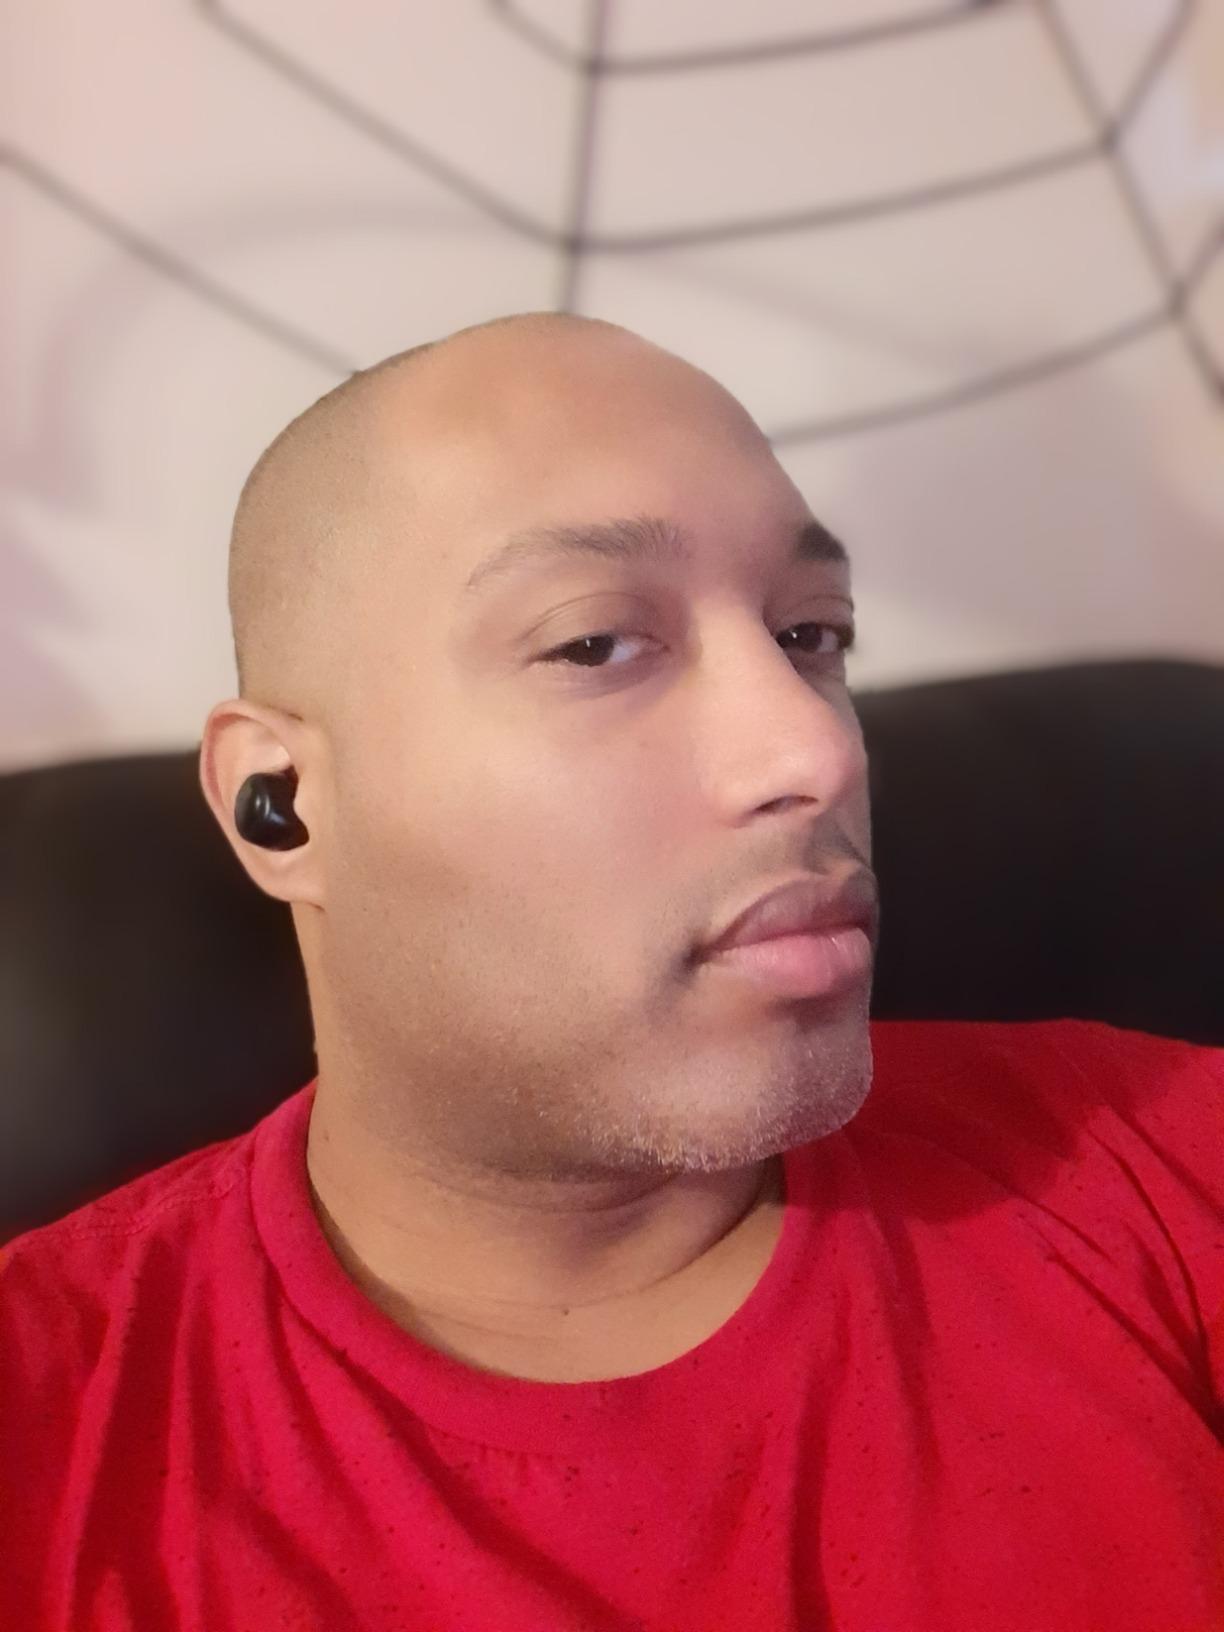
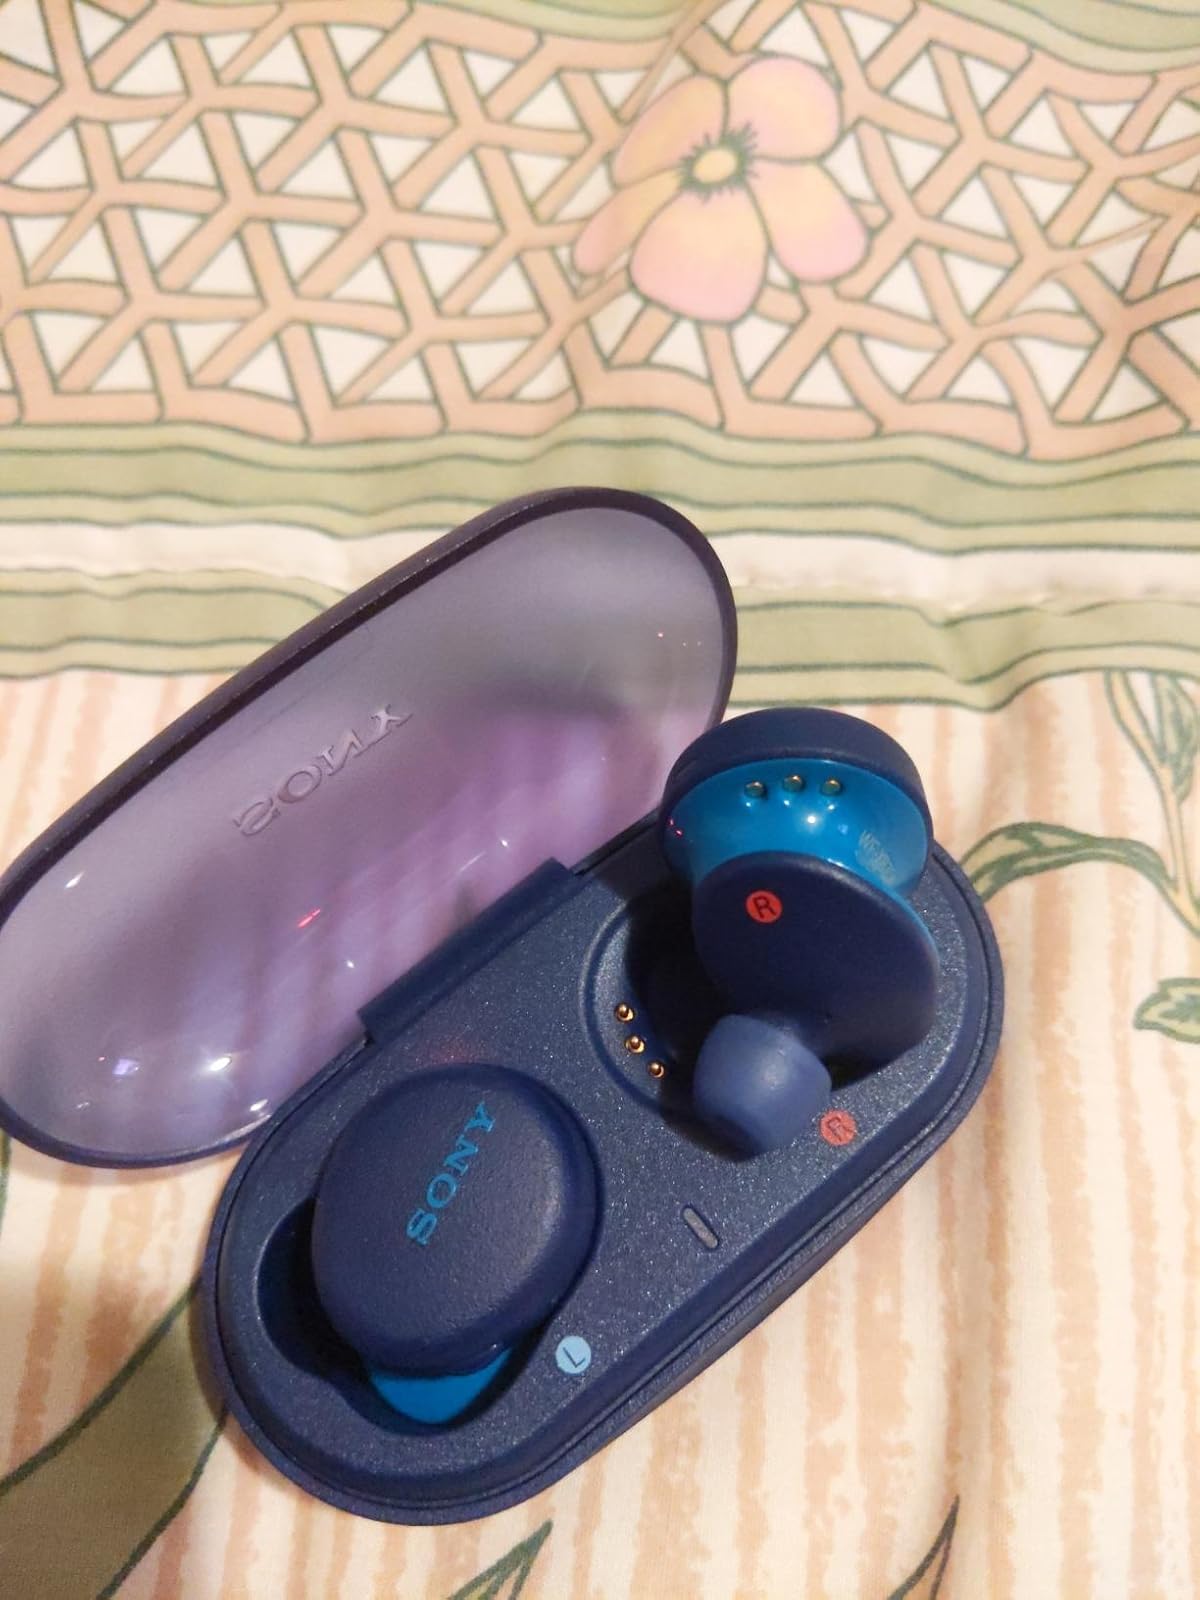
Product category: earbuds
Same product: no